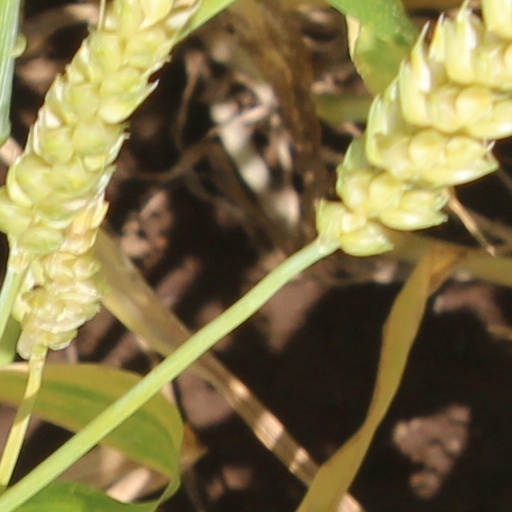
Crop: wheat